Sepp Blatter

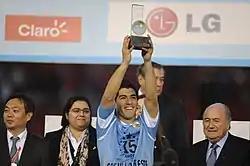
Blatter (right) with Luis Suárez, the Player of the Tournament of the 2011 Copa América.

It was reported that Blatter had "cut an unofficial deal with UEFA head Michel Platini" to ensure Europe would receive the 2018 World Cup, such that if the non-European bids did not withdraw from 2018 "they will find themselves frozen out and not given any backing by the FIFA High Command, damaging their chances of being serious contenders for the second tournament."